Convention to propose amendments to the United States Constitution

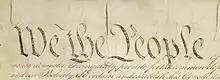
"We the People" in an original edition of the Constitution

One of the main reasons for the 1787 Convention was that the Articles of Confederation required the unanimous consent of all 13 states for the national government to take action. This system had proved unworkable, and the newly written Constitution sought to address this problem.